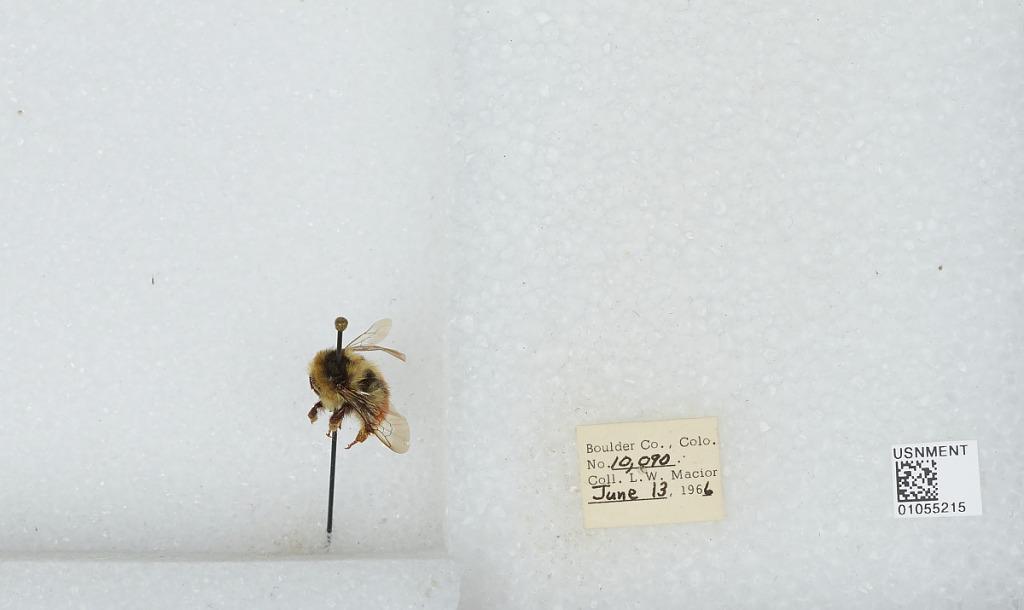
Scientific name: Bombus (Pyrobombus) bifarius Cresson
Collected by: L. Macior
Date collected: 1966-6-13
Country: United States
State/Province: Colorado
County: Boulder
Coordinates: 40.09, -105.36